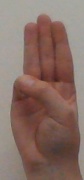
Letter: thaa